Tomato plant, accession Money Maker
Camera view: horizontal (90 deg, fisheye); turntable rotation: 90 degrees
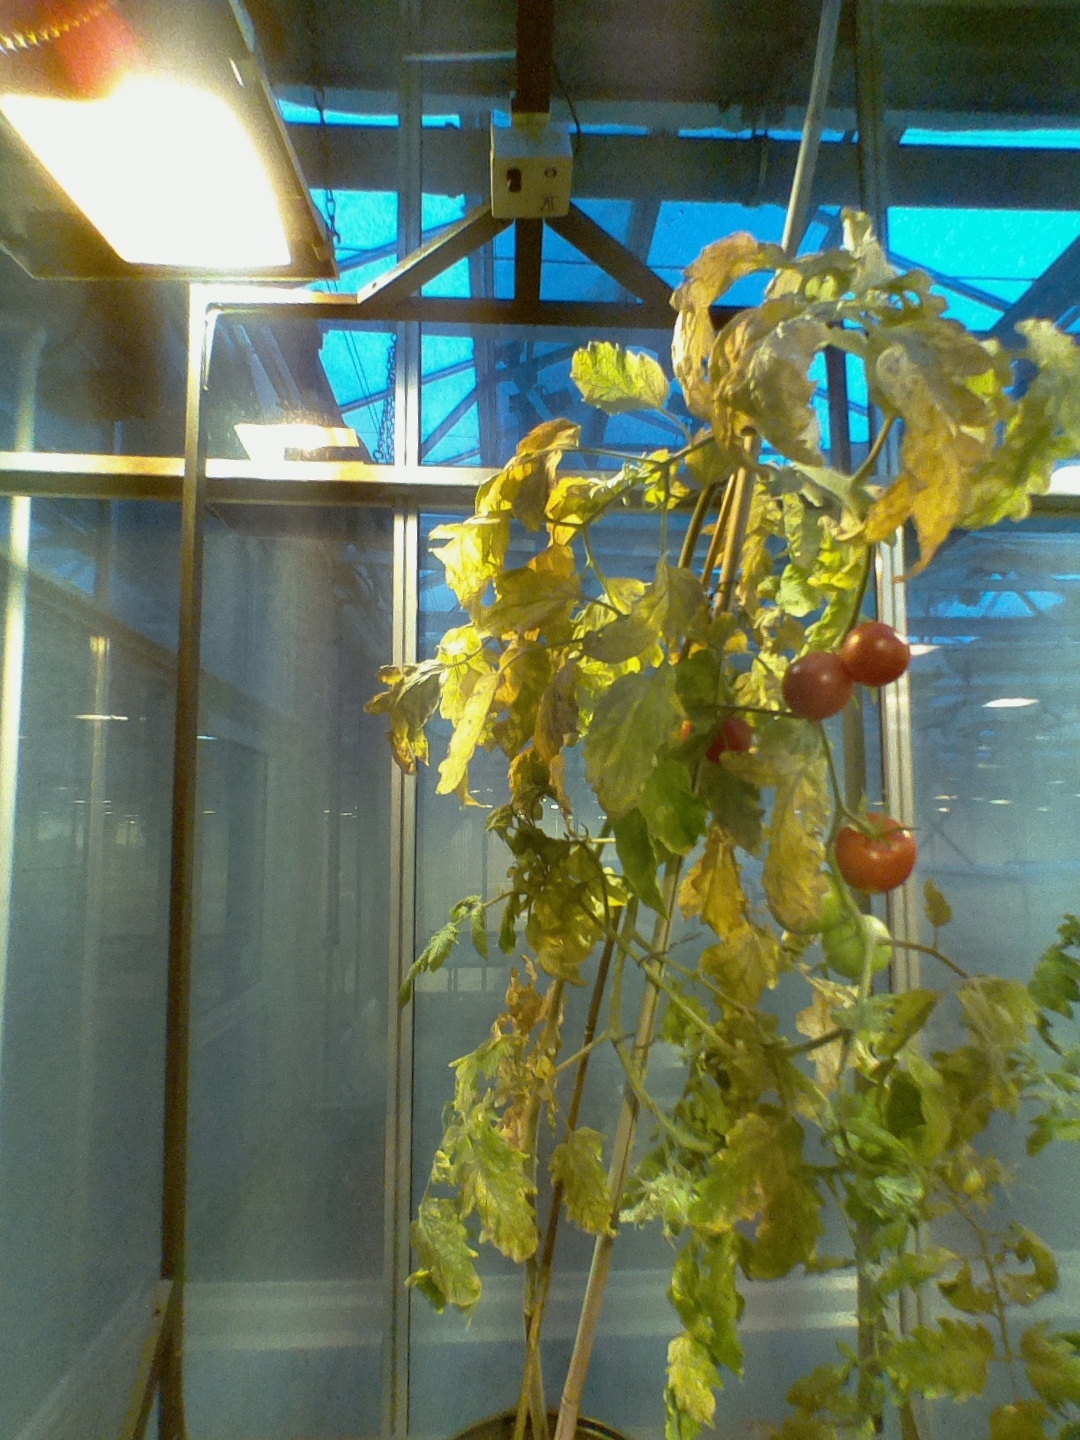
BBCH growth stage 86: 60%-70% of fruits show typical fully ripe color